Raul Gardini

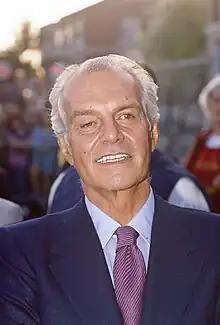
Raul Gardini in 1990

Raul Gardini (7 June 1933 – 23 July 1993) was an Italian agri-business and chemicals tycoon. In 1980, he took the helm of his father-in-law Serafino Ferruzzi's family business, starting an aggressive campaign that led to the acquisition of the French sugar and paper company Beghin-Say SA, turning Ferruzzi into Europe's leading sugar producer. In 1985, Gardini focused his interest on chemicals and bought stock in the Montedison chemical group. By 1987, he had acquired 42 per cent of the group, turning Ferruzzi-Montedison into Italy's second largest industrial group after the state-owned company Eni. In 1989, Eni and Montedison formed a joint-venture called Enimont.